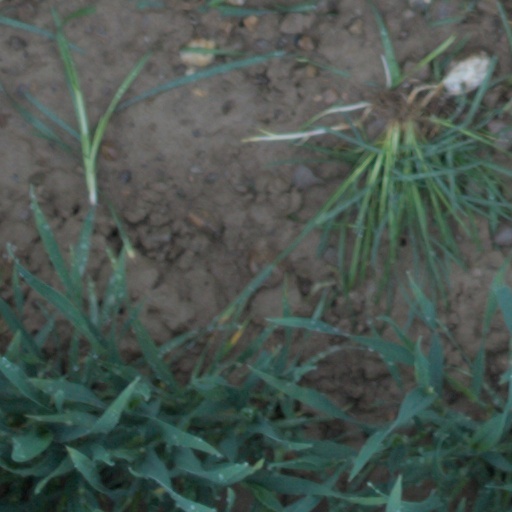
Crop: wheat